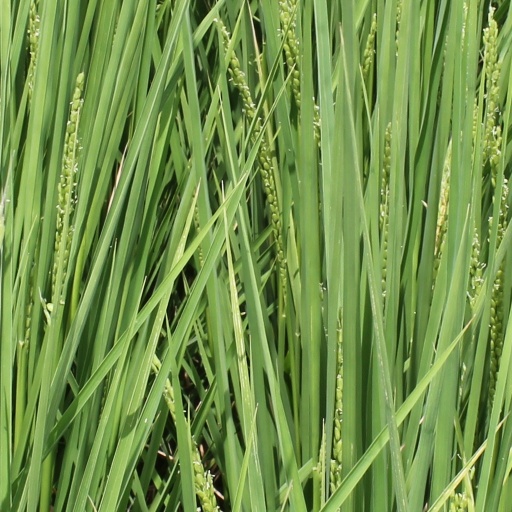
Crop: rice